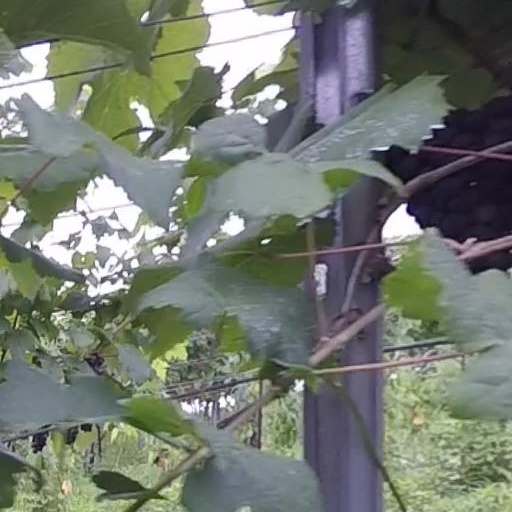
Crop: grape